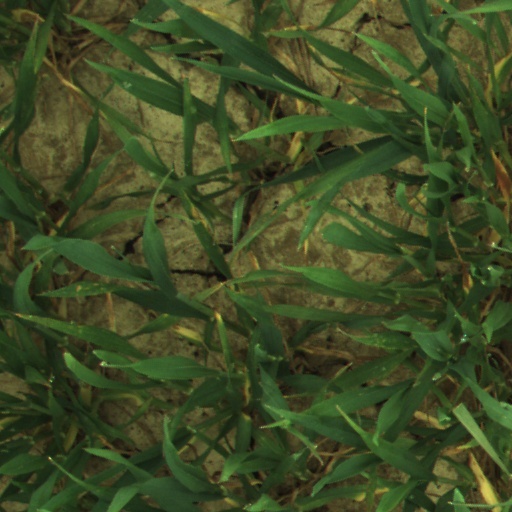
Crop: wheat